Anton Shkarin

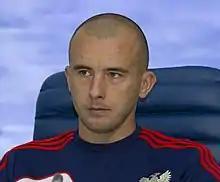
Shkarin in an ITAR-TASS press conference, September 2013

Anton Pavlovich Shkarin (born 15 November 1982) is a Russian beach soccer player. He currently plays as defender for Krylya Sovetov Samara.